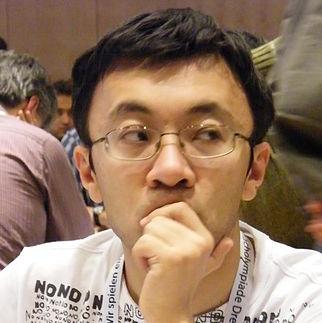
Age: 34